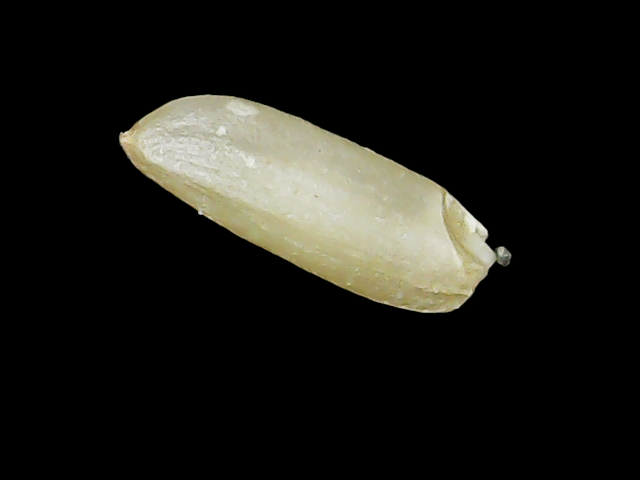
Rice variety: Binadhan12